Seine-et-Marne's 10th constituency

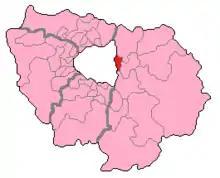
Seine-et-Marne's 10th Constituency shown within Île-de-France

The 10th constituency of Seine-et-Marne is a French legislative constituency in the Seine-et-Marne "département".